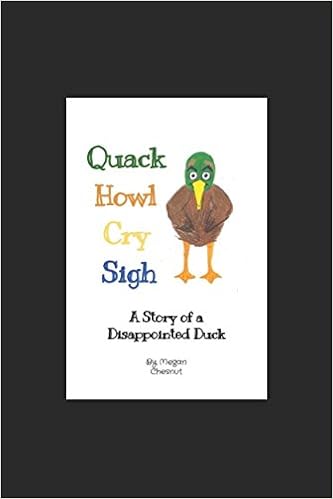
Quack Howl Cry Sigh: A Story of a Disappointed Duck
Category: Books
From the Author As a teacher of young children for many years, I often observed how challenging it could be for children to transition from one activity to the next.  They are hard at work, busy, and engaged-they don't want to stop!  I found that an empathetic approach was always the most efficient way to transition a child that was really struggling.  I hope you find this story helpful! From the Back Cover Cass is a duck who LOVES playing with her family, but has a difficult time when she has to stop playing and transition to a new activity. As the day begins, Cass expresses her big feelings with tantrums and tears...luckily she has empathetic parents to help her think about a new way to make sense of her feelings. Will Cass be able to learn a new way to deal with disappointment? About the Author Megan Chesnut is a mother and teacher.  She became inspired to write a children's book about a family of ducks while observing them during many, many walks in San Francisco's Golden Gate Park with her young son. She understands the importance of teaching children social emotional skills, and how helpful books can be to encourage understanding for young children.  She hopes your child finds this story helpful!  She lives in Chicago with her husband, two year old son, and cat.
Features: Cass is a duck who LOVES playing with her family, but has a difficult time when she has to stop playing and transition to a new activity. As the day begins, Cass expresses her big feelings with tantrums and tears...luckily she has empathetic parents to help her think about a new way to make sense of her feelings. Will Cass be able to learn a new way to deal with disappointment?